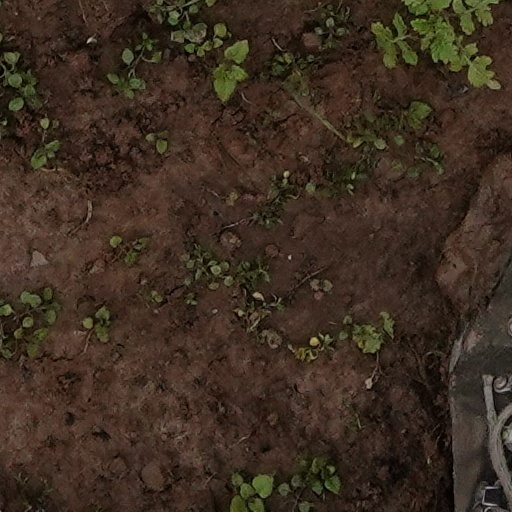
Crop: wheat